Tollcross, Glasgow

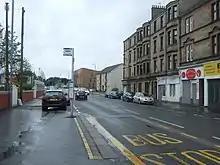
Tollcross Road

Part of the Tollcross area was formerly known as Egypt, and is still marked so on a number of maps; the name is believed to have been derived from a farm that existed at one time in the vicinity, operated by a former soldier who had been stationed in Egypt. The farm, owned by the Gordon family in the 1920s before being sold to the Hamilton family.